Psalm 83

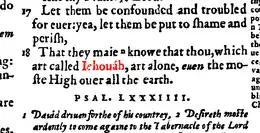
Psalm 83:18 – The Geneva Bible (1560): God's name Iehouah (in older Latin transcription form), that is Jehovah.

In this verse, the narrator states that he wishes God perform these various acts so that all might know that God is the most powerful entity and has sway over all the Earth. This verse, with verse 16, indicates that, although the bulk of the psalm is a prayer for the destruction of the enemies of Israel, there is some positive hope that the enemies of Israel might come to acknowledge the god of Israel.